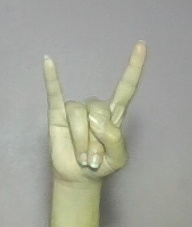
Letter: la